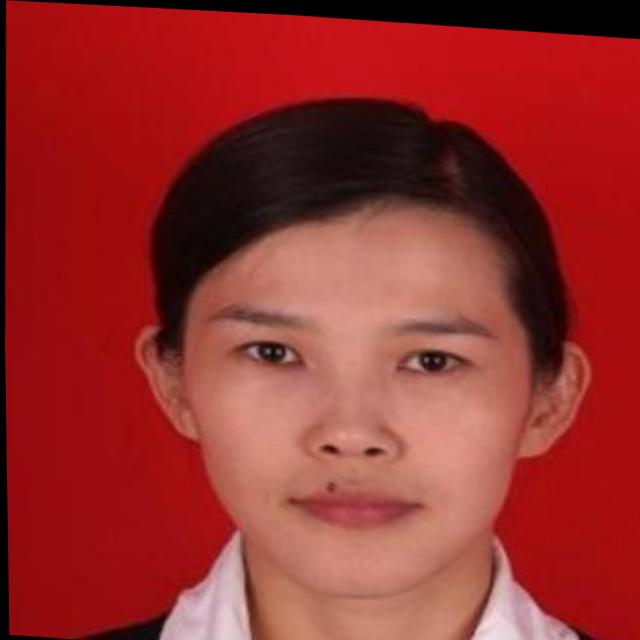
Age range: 21-44